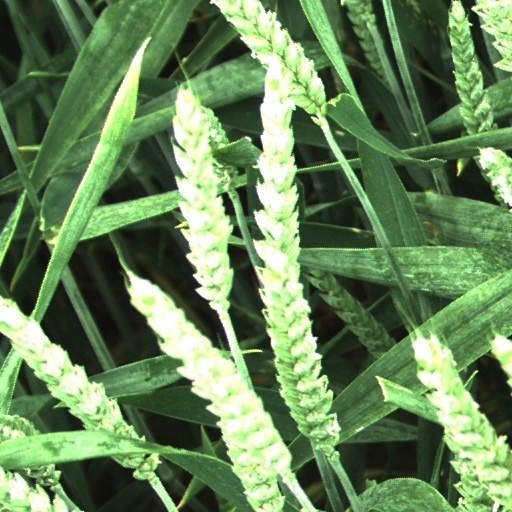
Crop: wheat